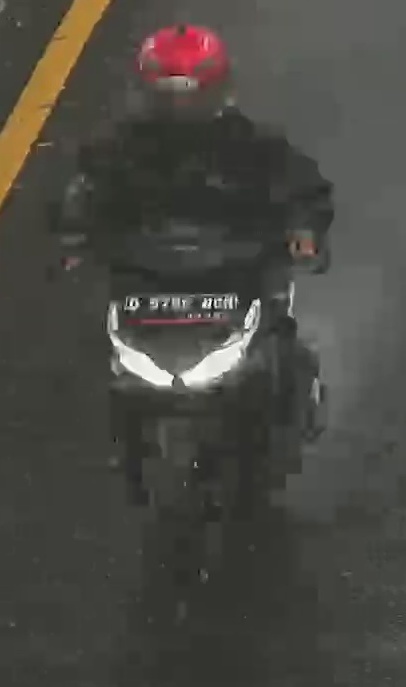
person-with-helmet: 1
person-without-helmet: 0